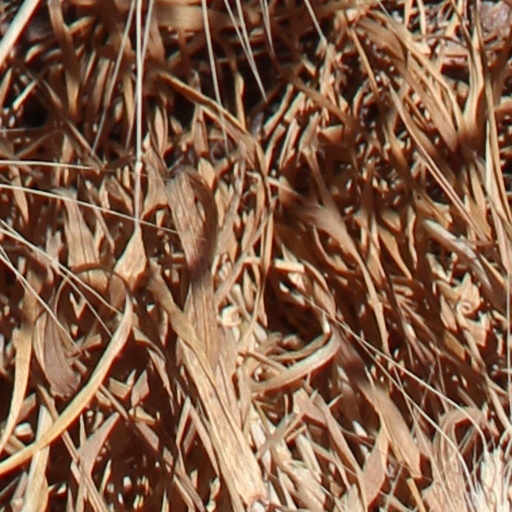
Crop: wheat